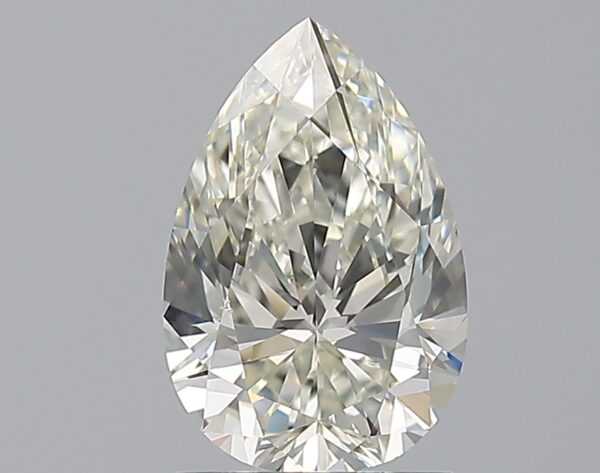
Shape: pear
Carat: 1.5
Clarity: VS2
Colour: J
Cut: EX
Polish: EX
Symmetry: EX
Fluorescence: ST
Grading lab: GIA
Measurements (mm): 9.53 x 6.3 x 3.99